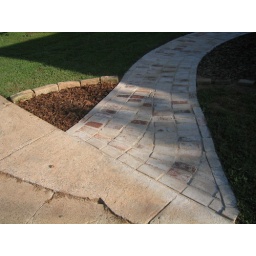
We're reworking our flower beds in the front yard and this is the first place we started.